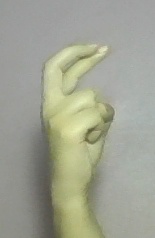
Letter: zay